Culture of Nigeria

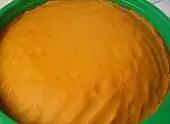
Fufu

The Nigerian national football team, nicknamed the "Super Eagles", is the national team of Nigeria, run by the Nigeria Football Federation (NFF). According to the FIFA World Rankings, Nigeria ranks 42nd and holds the sixth-highest place among the African nations. The highest position Nigeria ever reached on the ranking was 5th, in April 1994.